Water transport in India

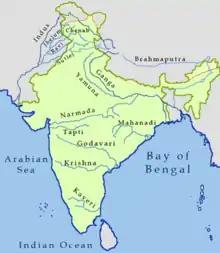
Major rivers of India

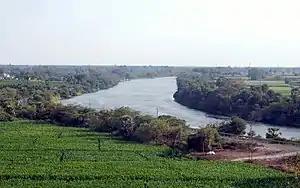
Buckingham Canal in Andhra Pradesh

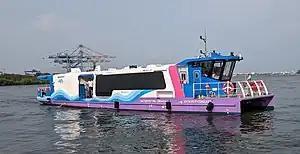
An electric boat of Kochi Water Metro

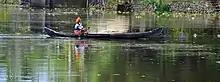
A villager using a wooden boat to travel through the backwaters of Allapuzha, Kerala.

The cost of water transport in India is roughly a kilometre, as compared to by railways and by roads. Water transport has received significant attention in recent times as logistical costs in India are some of the highest among major countries—18 percent in India versus 8-10 percent in China and 10-12 percent in the European Union. To increase the share of waterways in inland transport, the National Waterways Act, 2016 was passed which proposed 106 additional National Waterways. This has the potential to greatly reduce the cost of transportation and lower the nation's carbon footprint by moving traffic from surface roads and railroads to waterways. Prime Minister Narendra Modi launched the first Ro-Ro ferry service in Gujarat in October 2017.